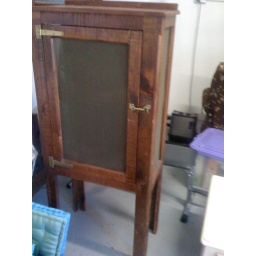
Some form of shelf thing, inside it has 2 big shelfs, we just had books in there i think.